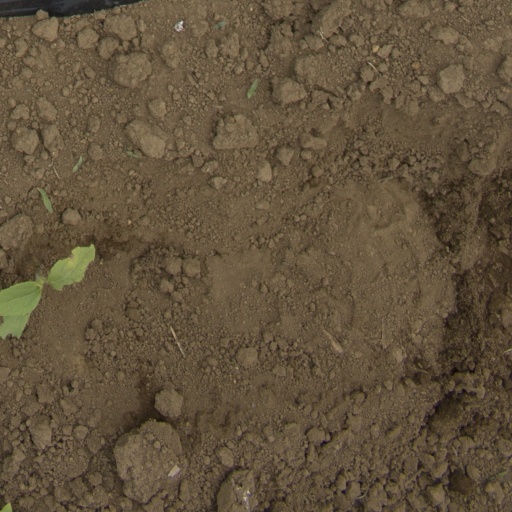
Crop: Jerusalem artichoke